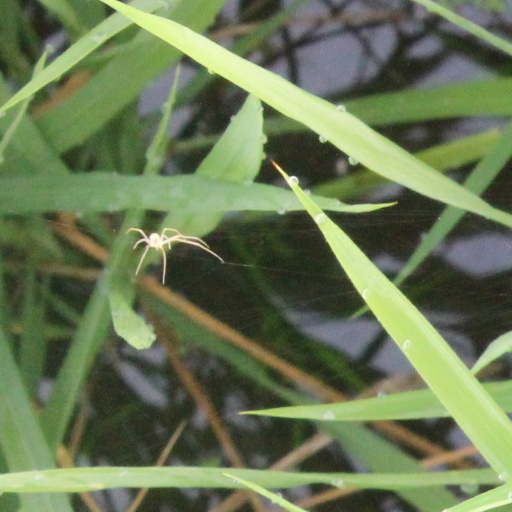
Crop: rice